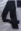
Number: 4